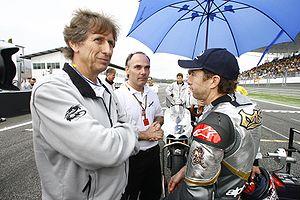
Garry McCoy est un pilote australien, multiple vainqueur en Grand Prix moto.
Eskil Suter, de nationalité suisse, est un ancien pilote moto qui concourait en championnats du monde de vitesse moto et est actuellement constructeur de châssis de motocycles.